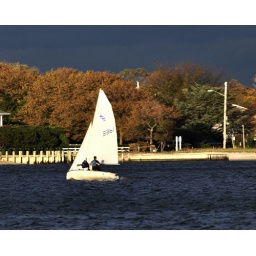
The sky turns dark and illuminates the sailboat in Babylon